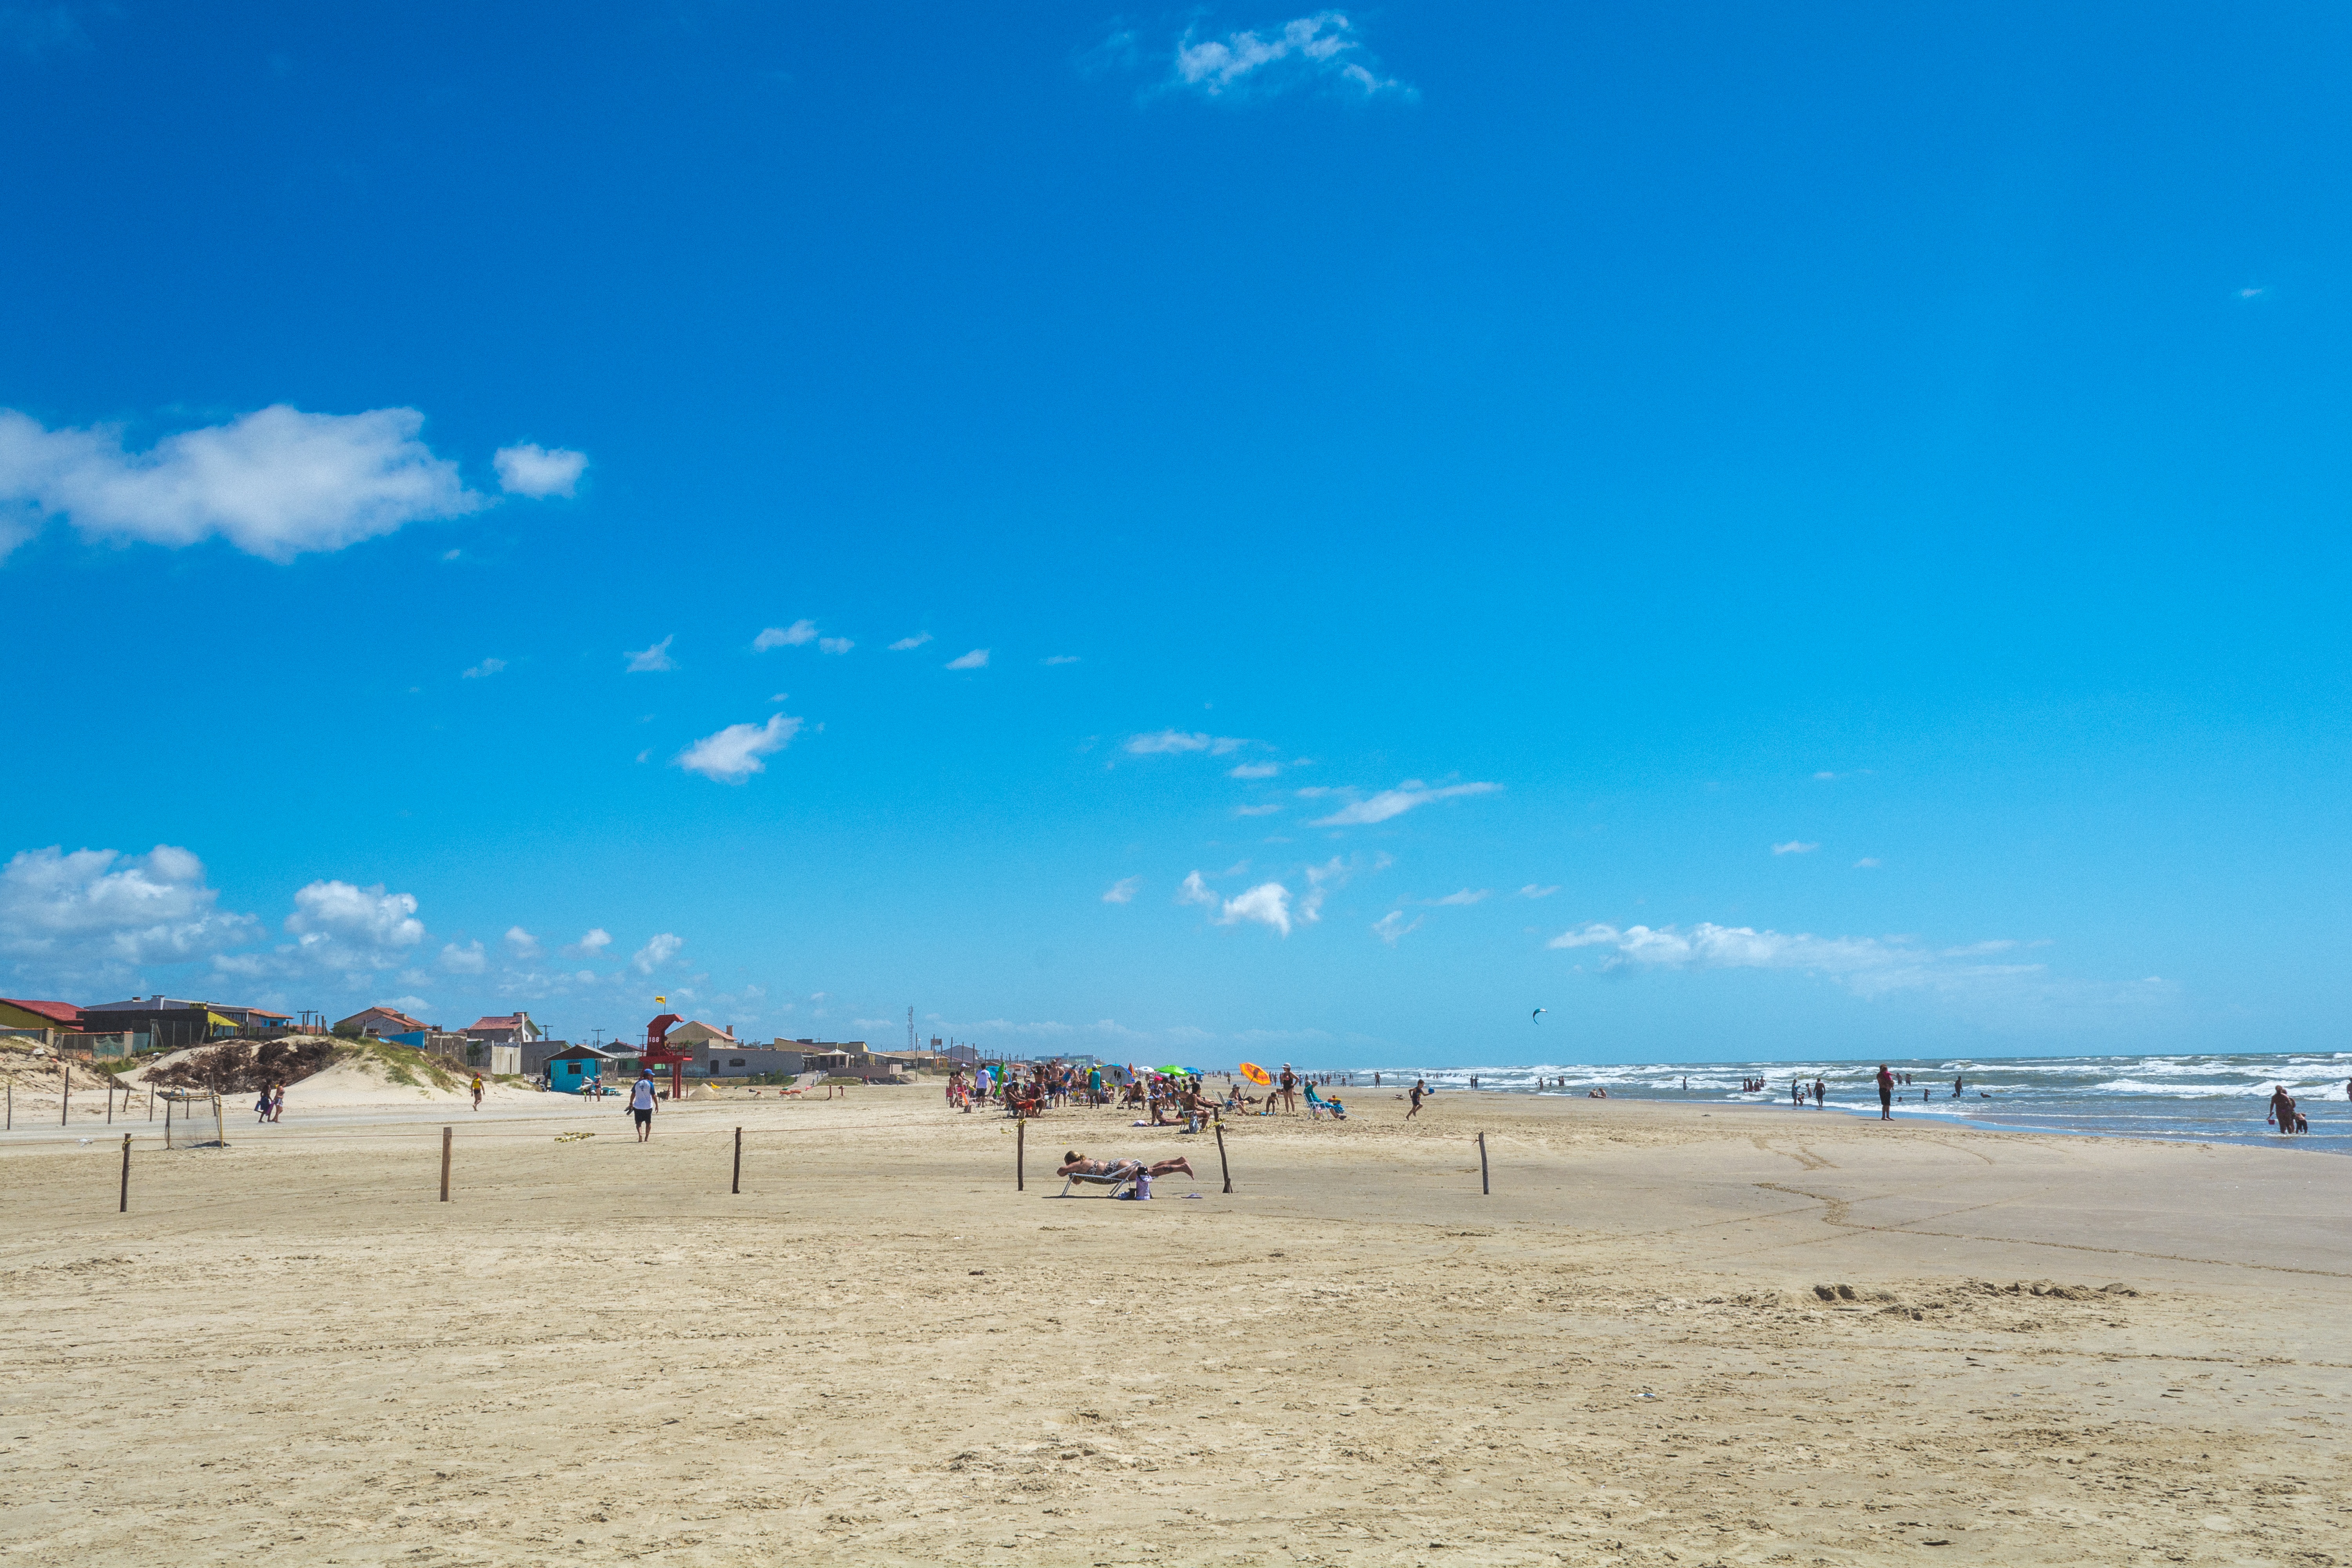
beach, sea, coast, sand, ocean, horizon, sky, shore, body of water, habitat, natural environment